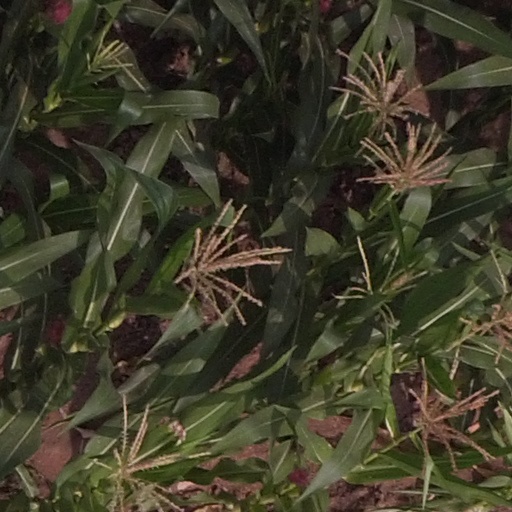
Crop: maize; corn